Cyrus Dare

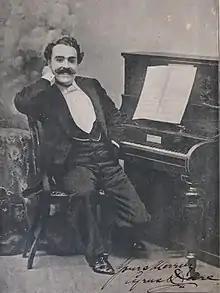
Photograph of Cyrus Dare

Sidney Macey (4 March 1861 – 13 February 1935), better known by his stage name Cyrus Dare, was an English actor and society entertainer in the Victorian and Edwardian eras.